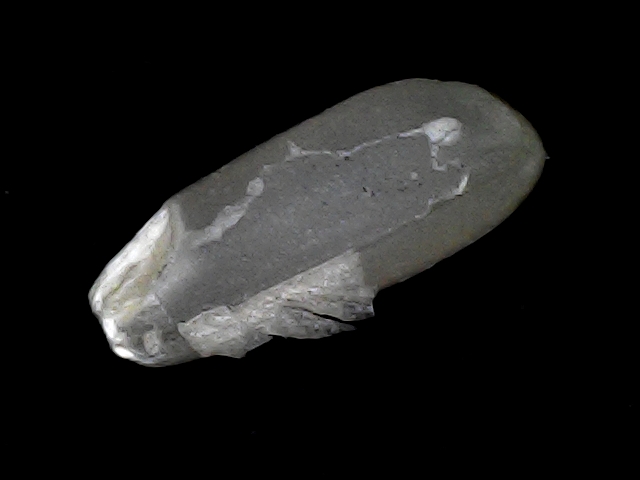
Rice variety: BD93